Golden lion tamarin

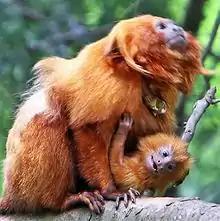
The mother provides transportation at the early stages of the infant's life.

The mating system of the golden lion tamarin is largely monogamous. When there are two adult males in a group only one of them will mate with the female. There are cases of a male mating with two females, usually a mother and daughter. Reproduction is seasonal and depends on rainfall. Mating is at its highest at the end of the rainy season between late March to mid-June and births peak during the September–February rains. Females are sexually mature between the ages of 15–20 months but it is not until they are 30 months old that they can reproduce. Only dominant females can reproduce and will suppress the reproduction of the other females in the group. Males may reach puberty by 28 months. Tamarins have a four-month gestation period. Golden lion tamarin groups exhibit cooperative rearing of the infants. This is due to the fact that tamarins commonly give birth to twins and, to a lesser extent, triplets and quadruplets. A mother is not able to provide for her litter and needs the help of the other members of the group. The younger members of the groups may lose breeding opportunities but they gain parental experience in helping to rear their younger siblings. In their first 4 weeks, the infants are completely dependent on their mother for nursing and carrying. By week five, the infants spend less time on their mother's back and begin to explore their surroundings. Young reach their juvenile stage at 17 weeks and will socialize other group members. The sub-adult phase is reached at 14 months, when a tamarin first displays adult behaviors.